Yassa (food)

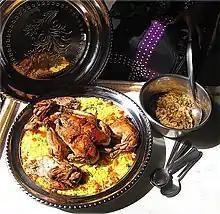
Chicken yassa

Yassa is a spicy dish prepared with onions, lemon or mustard and marinated poultry, fish, or lamb. Originally from Senegal, it has become popular throughout West Africa. Other names for chicken yassa include yassa au poulet (in French) and yassa ganaar (in Wolof).